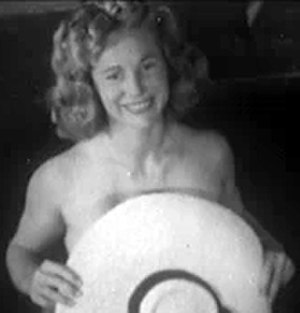
Virginia Bell
"Virginia ""Ding Dong"" Bell var en topløs model og skuespillerinde. Hun startede sin karriere i 1950'erne som danser.